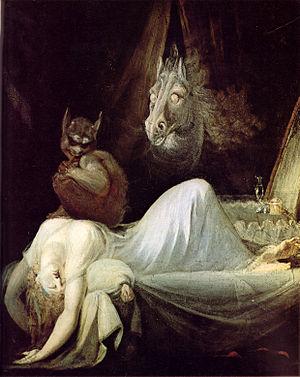
Le Cauchemar est un tableau du peintre Johann Heinrich Füssli, conservé depuis son achat en 1954, au Detroit Institute of Arts.
Les Elfes noirs sont une espèce d'êtres de la mythologie nordique. Il s'agit, selon Snorri Sturluson, d'une catégorie d'Elfes, les autres étant les Elfes lumineux et les Elfes sombres.
The Witcher 3: Wild Hunt est un jeu vidéo de type action-RPG développé par le studio polonais CD Projekt RED. Sorti le 19 mai 2015 sur PC, PlayStation 4 et Xbox One, puis sur Nintendo Switch le 15 octobre 2019, il fait suite narrativement à The Witcher et The Witcher 2: Assassins of Kings. Il est ainsi le troisième jeu vidéo à prendre place dans l'univers littéraire du Sorceleur, créé par l'écrivain polonais Andrzej Sapkowski, mais aussi le dernier à présenter les aventures de Geralt de Riv.
La paralysie du sommeil est un trouble du sommeil, ou plus précisément une parasomnie selon la Classification internationale des troubles du sommeil, qui se caractérise par le fait que le sujet, sur le point de s'endormir ou de s'éveiller mais tout à fait conscient, se trouve dans l'incapacité d'effectuer tout mouvement volontaire ou avec un extrême effort. Une fois un mouvement effectué, la victime reprend une maîtrise totale d'elle-même. À cette sensation d'immobilisation sont couramment associées des hallucinations auditives, sensitives ou visuelles ainsi que des impressions d'oppression, de suffocation, de présence maléfique et de mort imminente. Le sujet, dans l'impossibilité d'articuler les sons et de prévenir l'entourage, éprouve le plus souvent un sentiment d'anxiété et de frayeur.
Un incube est un démon mâle qui prend corps pour abuser sexuellement d’une femme endormie. Velu, hirsute et souvent représenté comme possédant des pieds de bouc, le démon incube pèse sur la poitrine de sa victime endormie et peut même l'étouffer. Son équivalent féminin est le succube.
Cet article spécialisé liste les thèmes récurrents du romantisme français en Art et littérature.